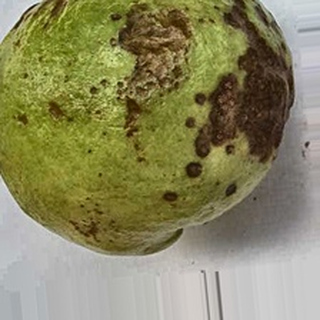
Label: guava_anthracnose